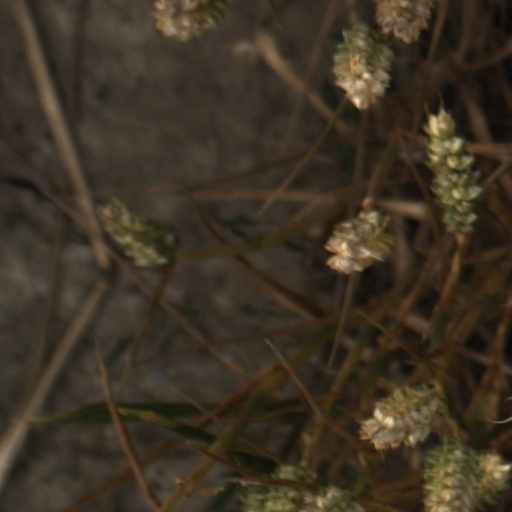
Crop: wheat